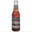
Label: bottle